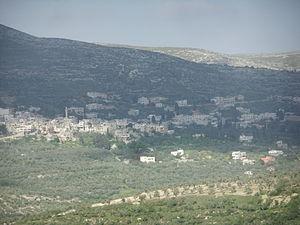
Beit Imrin, est un village palestinien dans le gouvernorat de Naplouse.